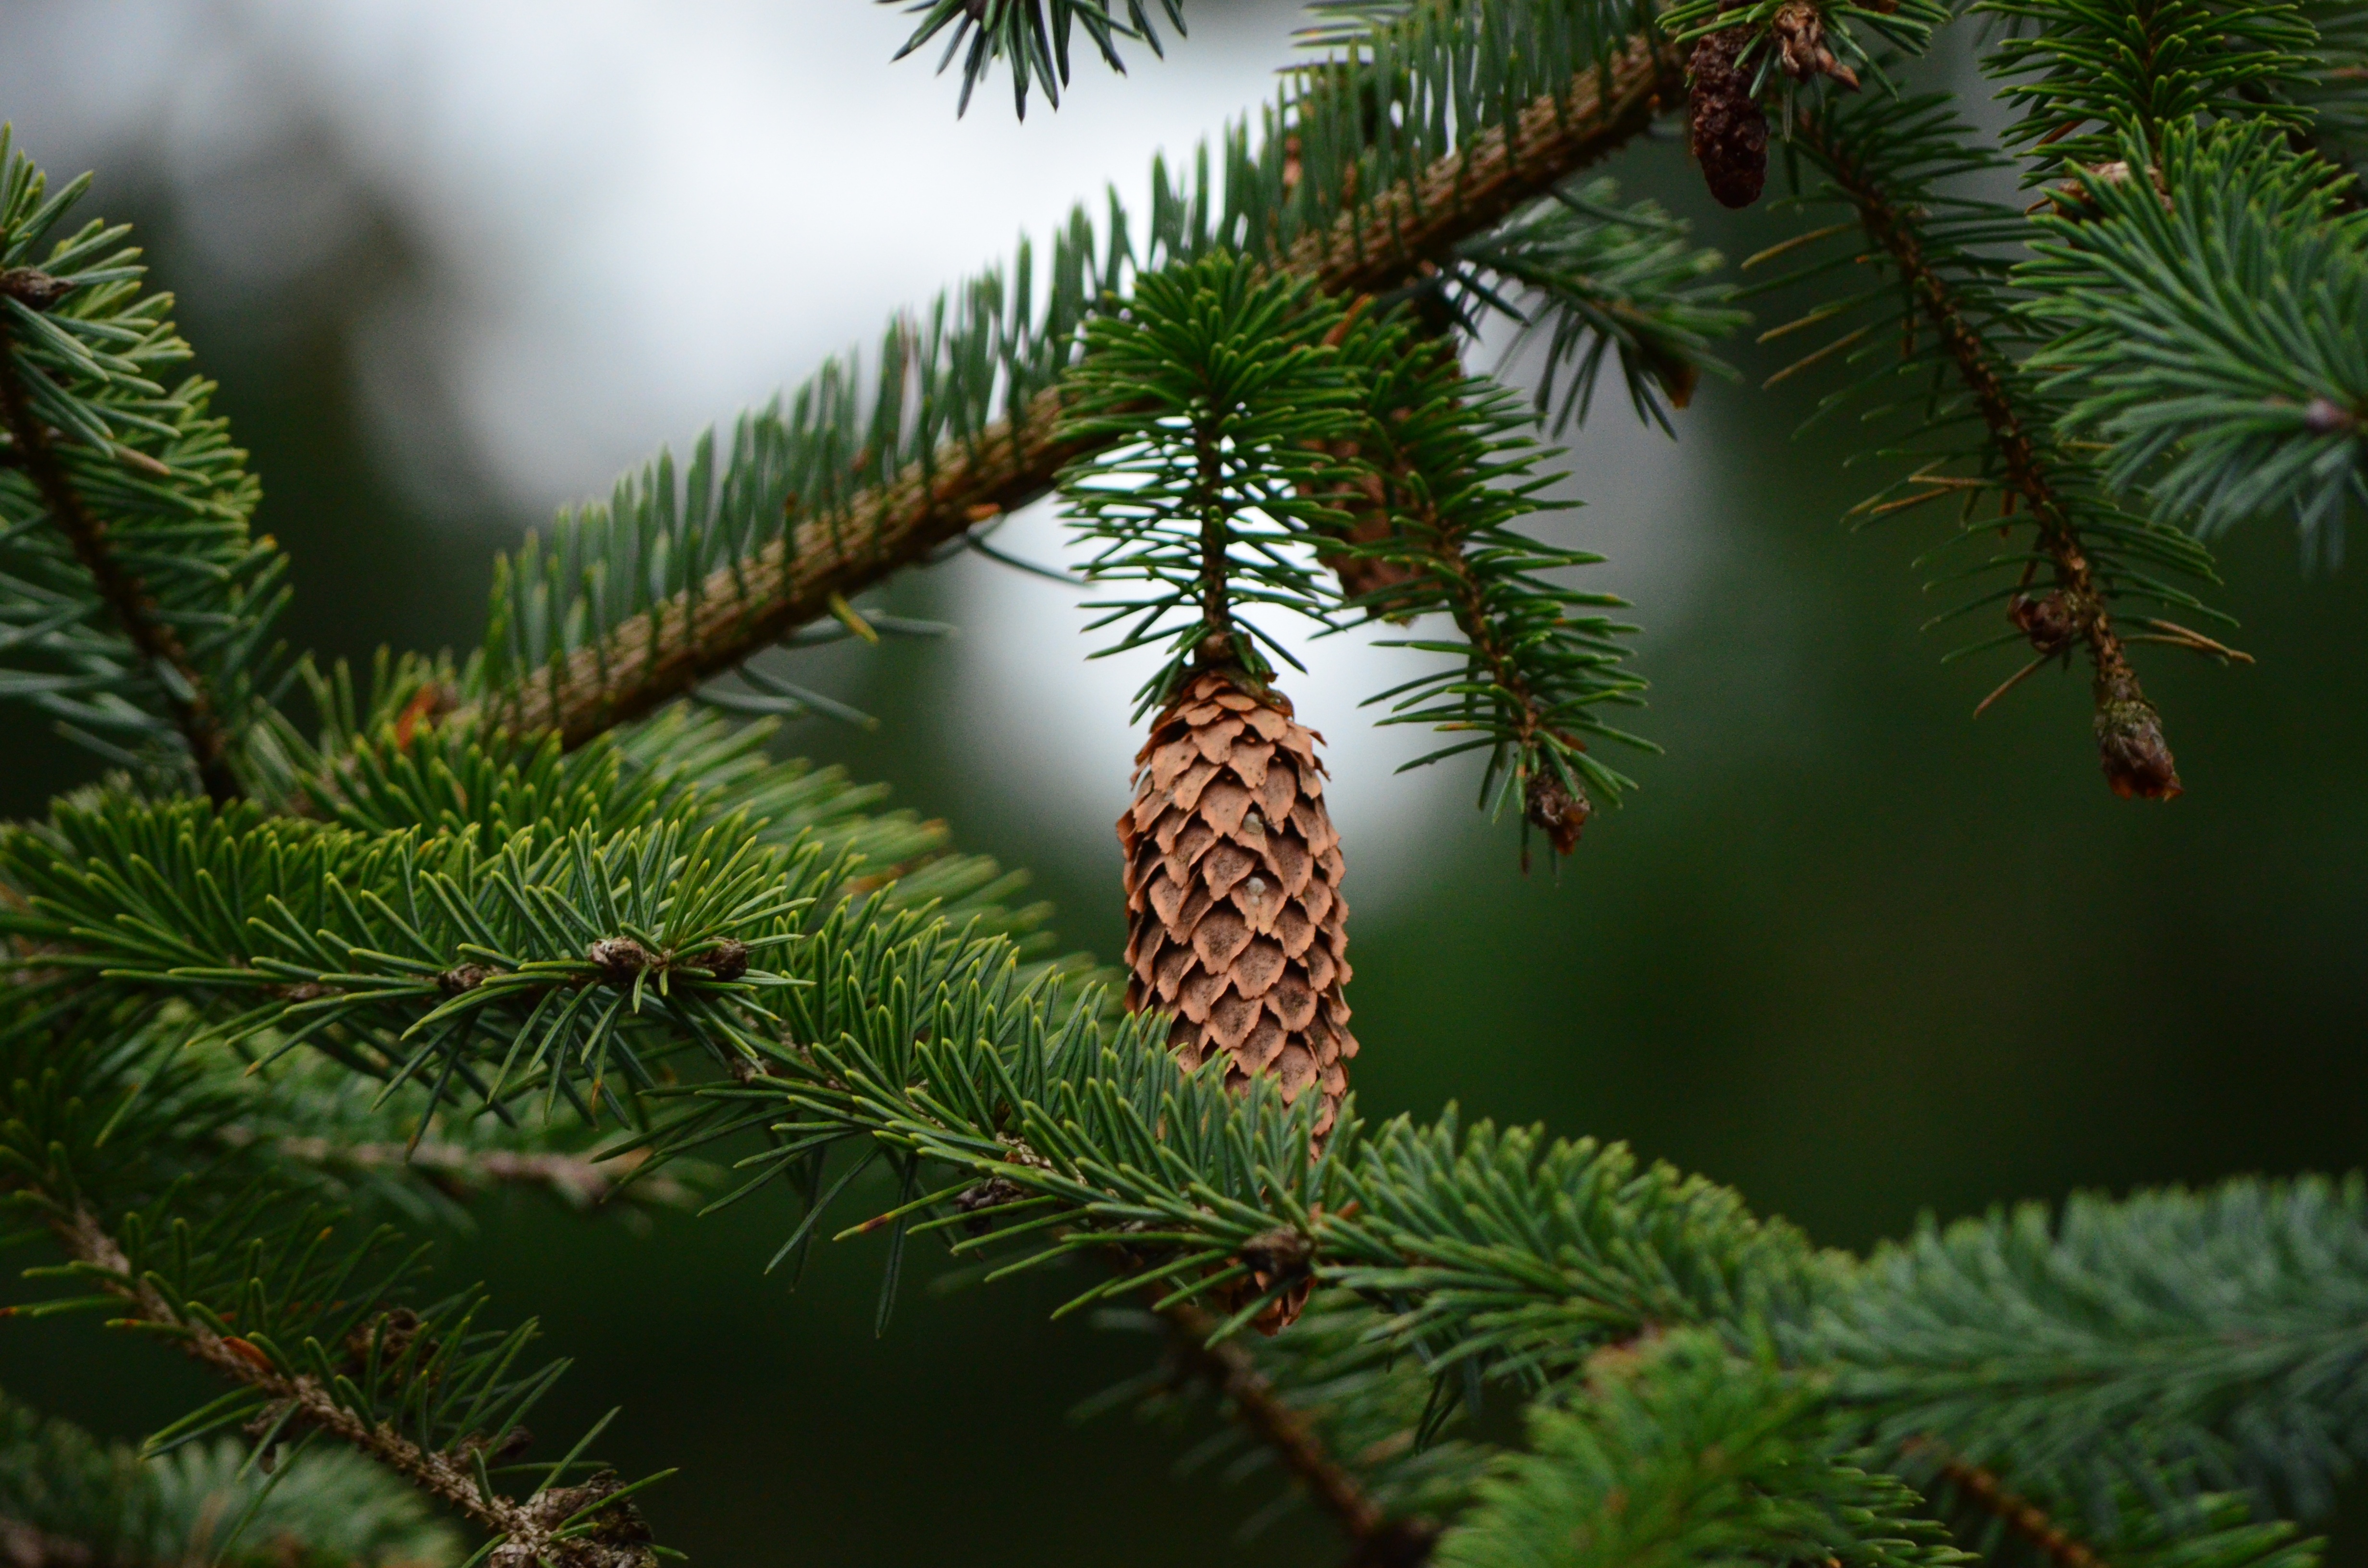
tree, nature, forest, branch, plant, leaf, flower, pine, green, evergreen, botany, fir, flora, christmas tree, fauna, twig, conifer, christmas decoration, spruce, needles, larch, ecosystem, pine cones, tannenzweig, pine family, woody plant, land plant